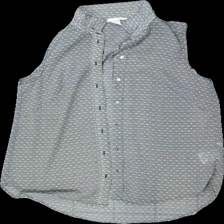
View: front
Type: Blouse
Category: Ladies
Brand: H&M
Colors: Beige, Black
Material: 100% Polyester
Pattern: Other
Cut: Regular
Size: 36
Season: All
Price range: 50-100
Recommended usage: Reuse
Description: patterned blouse